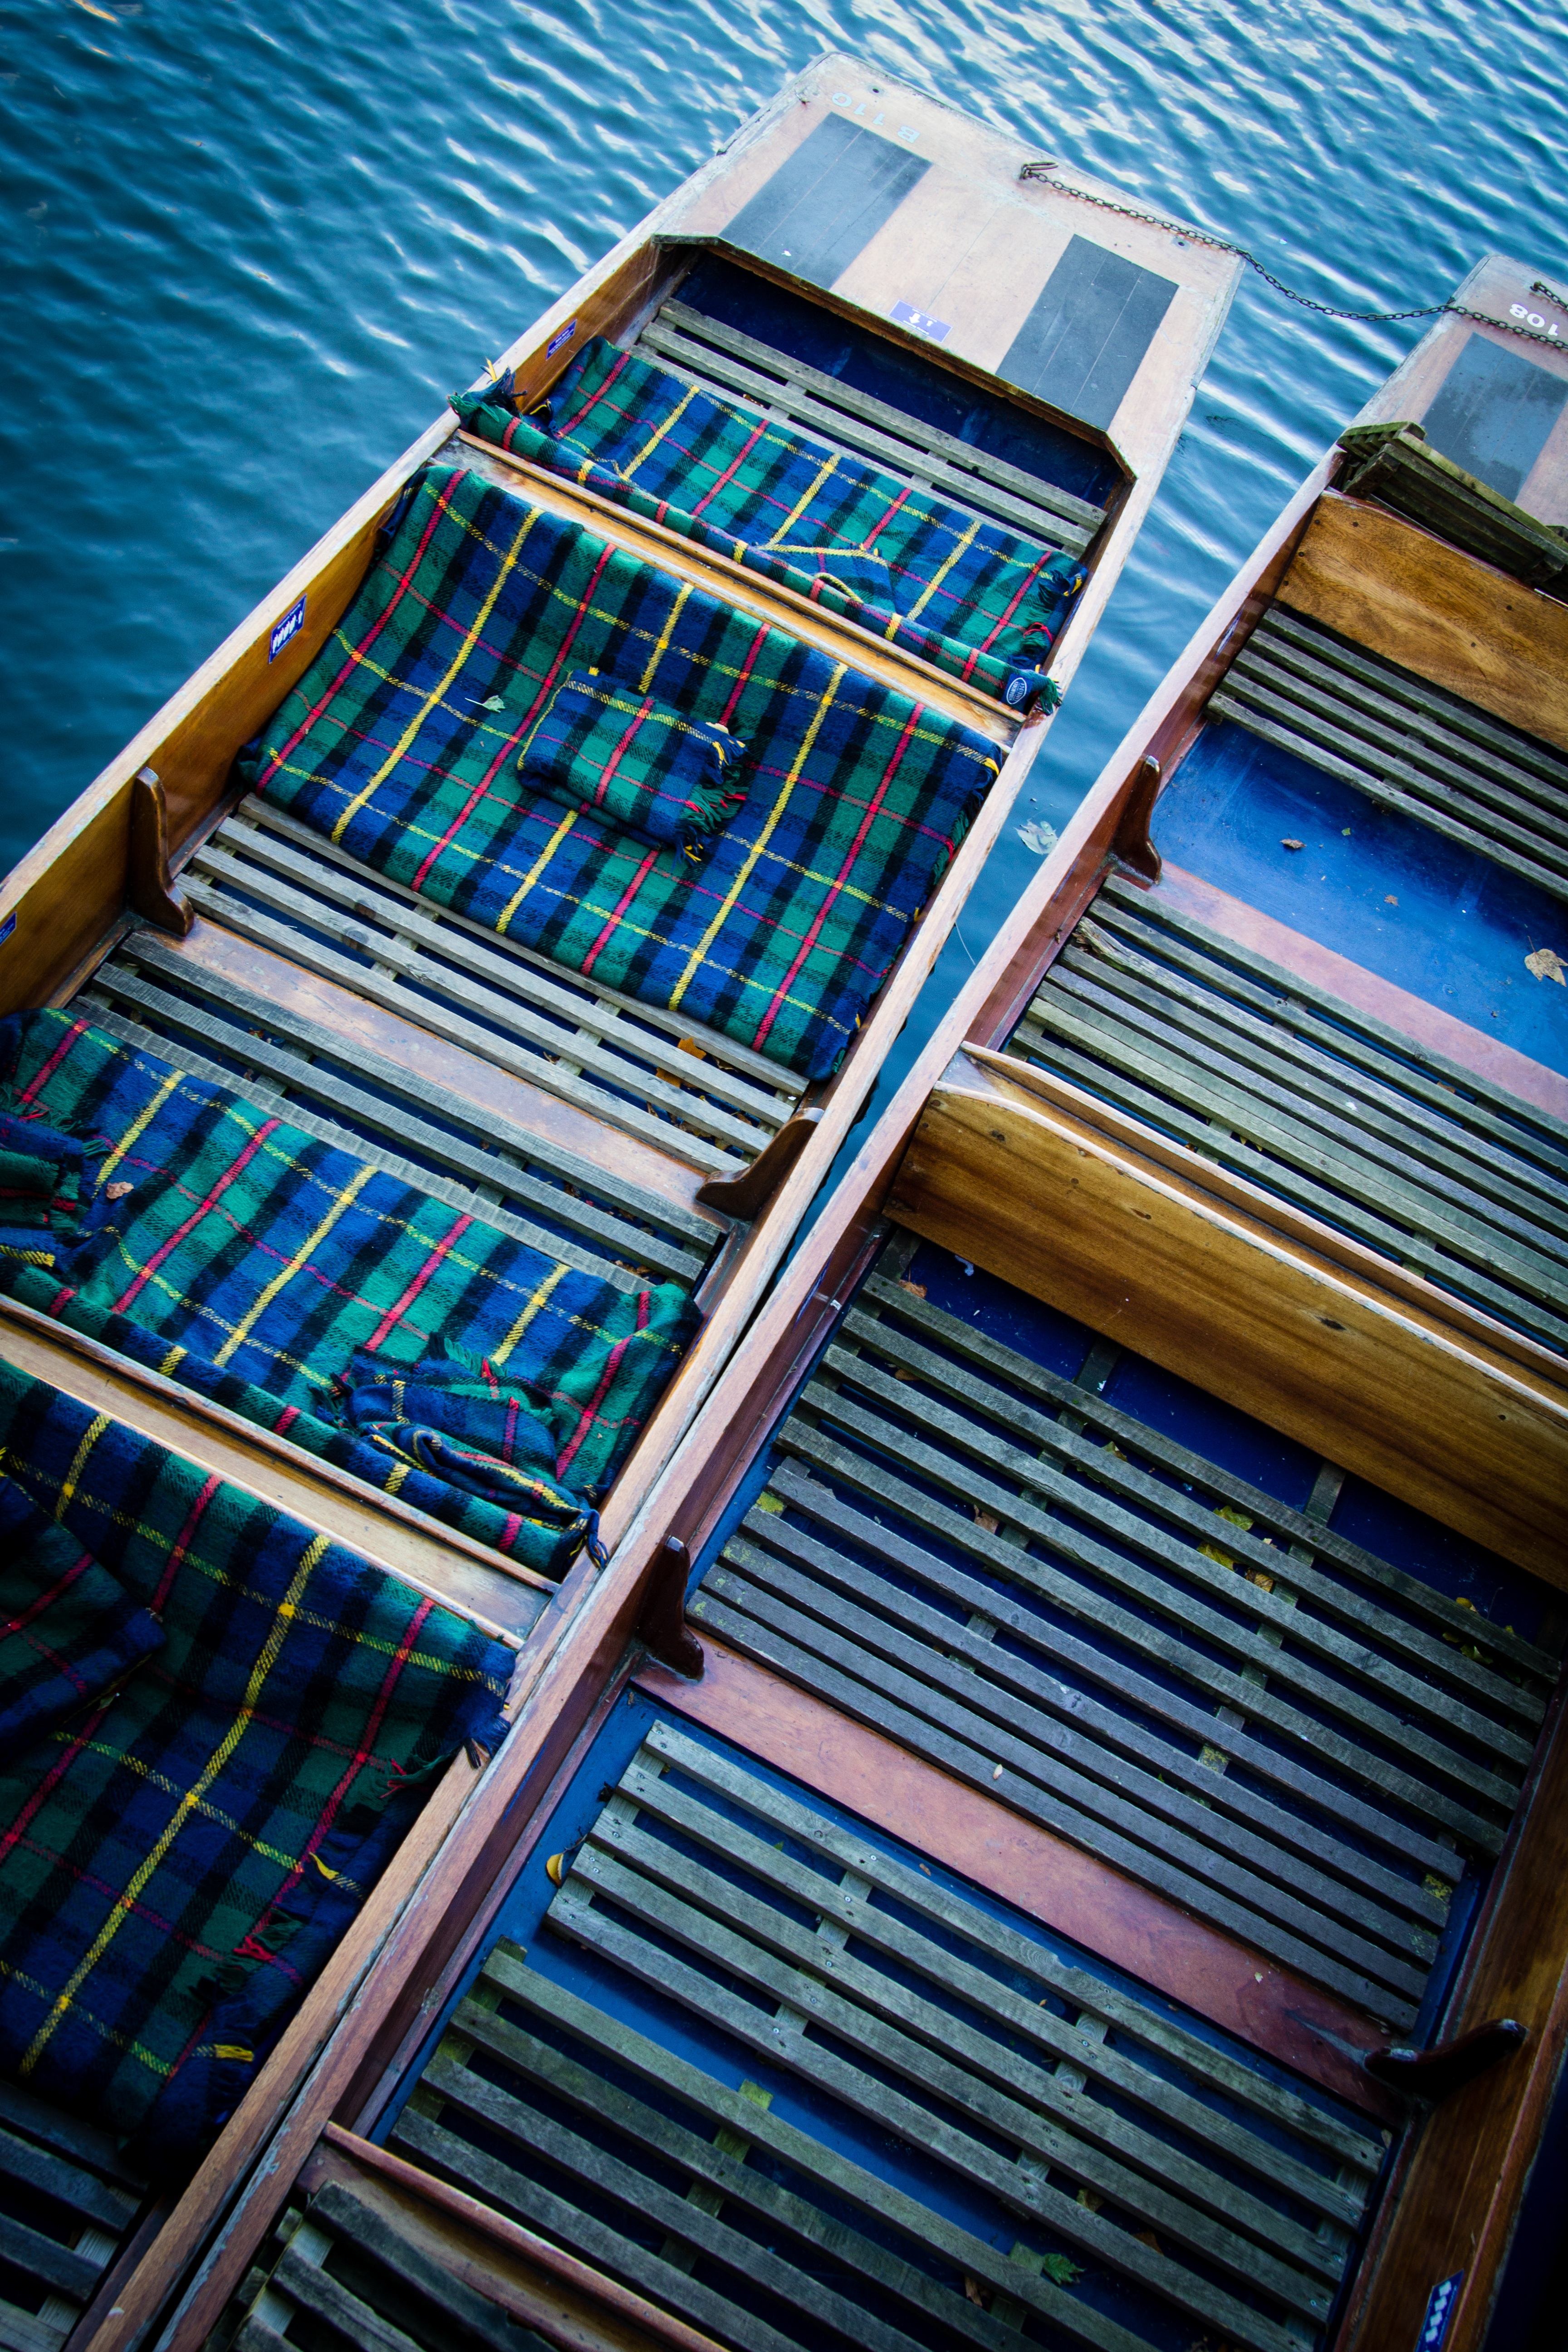
wood, roof, city, skyscraper, line, color, sightseeing, blue, attraction, solar panel, uk, england, art, university, cambridge, english, britain, cambridgeshire, punts, window covering